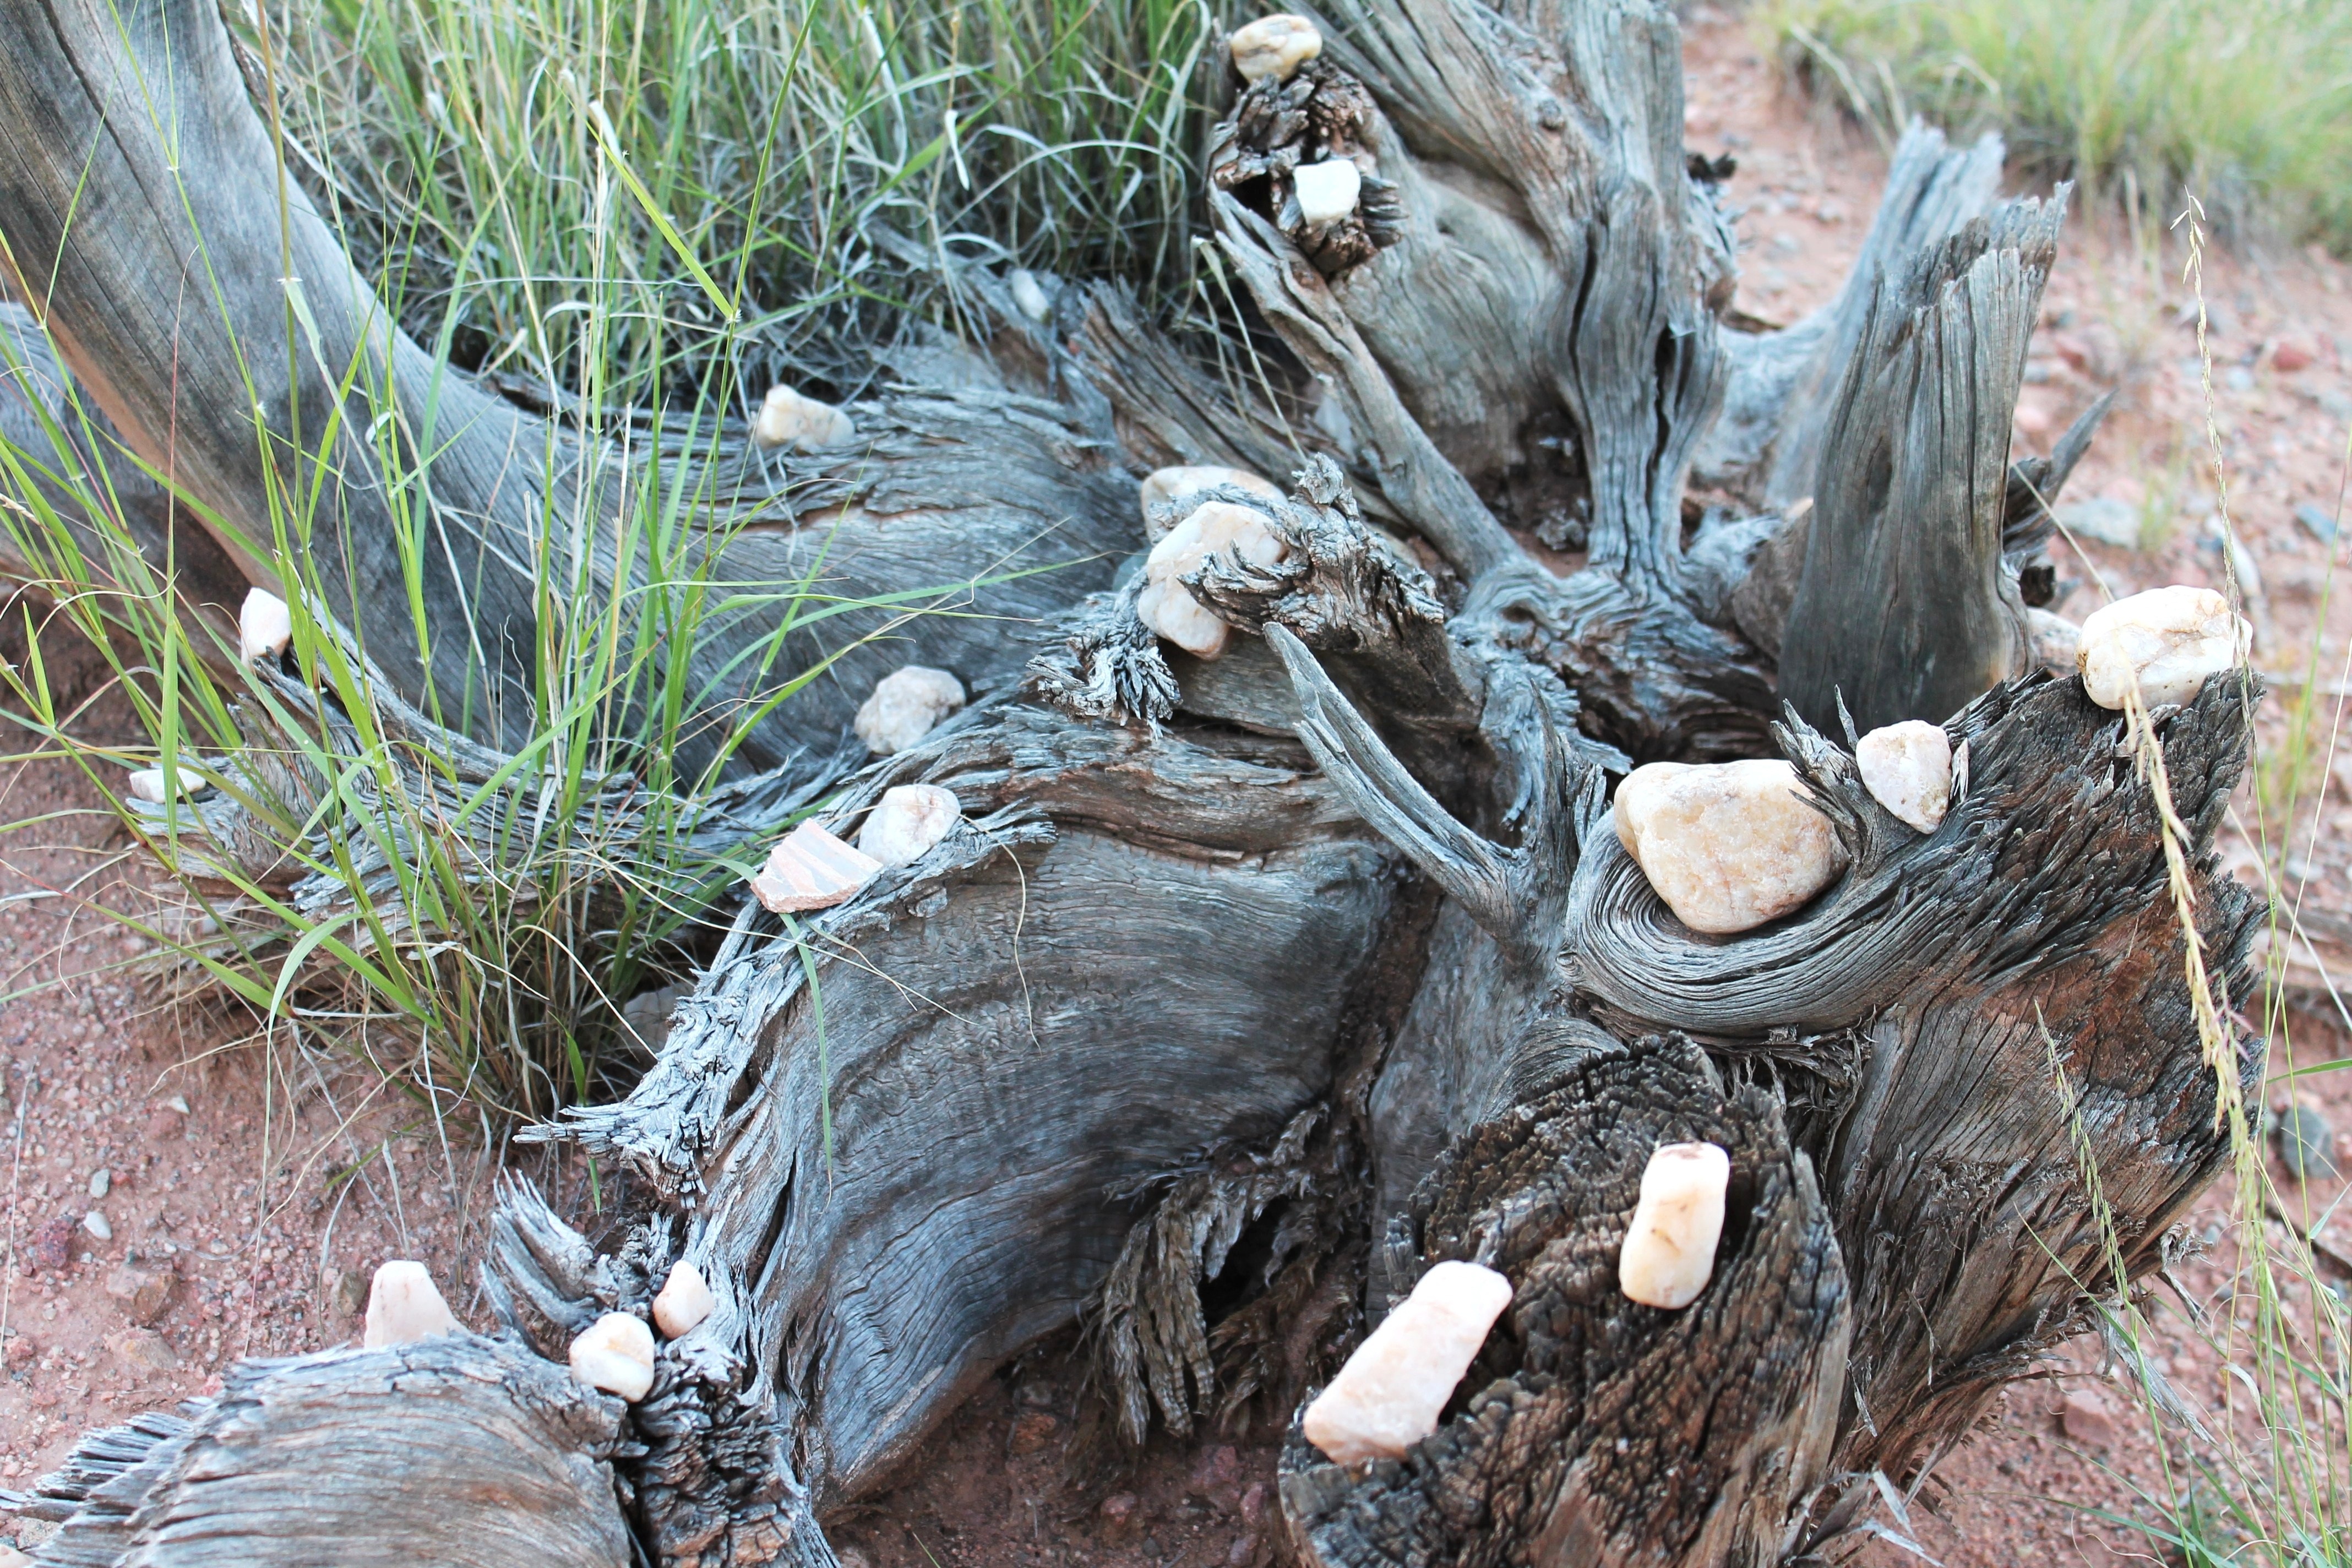
driftwood, tree, nature, wildlife, statue, mud, new mexico, rocks, sculpture, altar, natural beauty, spirituality, ceremonial, nature garden, southwestern, xeriscape, outdoor art, xeriscaping, pagan, shamanic, mother earth, energetic healing, space cleansing, outdoor design, land healing, environmental harmony, native american spirits, psychic protection